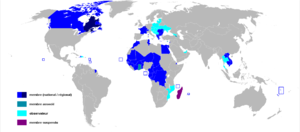
+ montre les micros etats (Maurice, Clipperton, St Lucie, São Tomé et Príncipe, Comores, Cap Vert, Vanuatu)